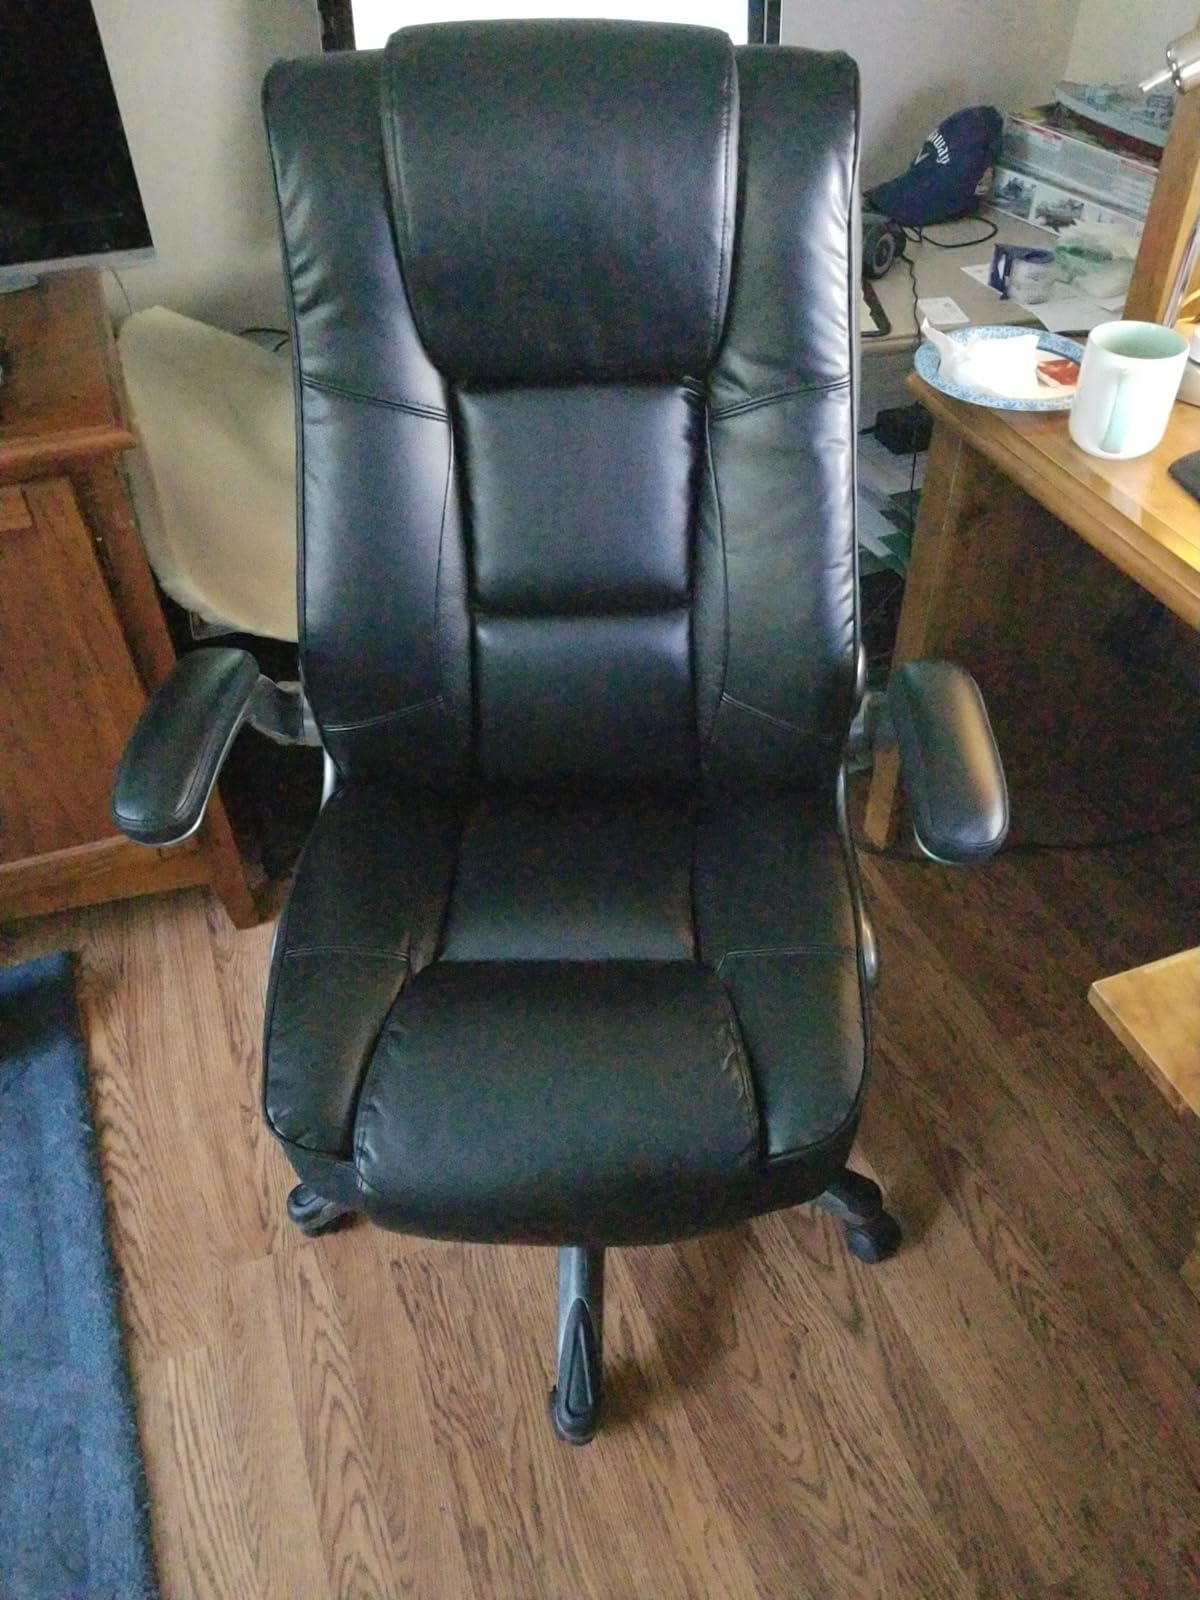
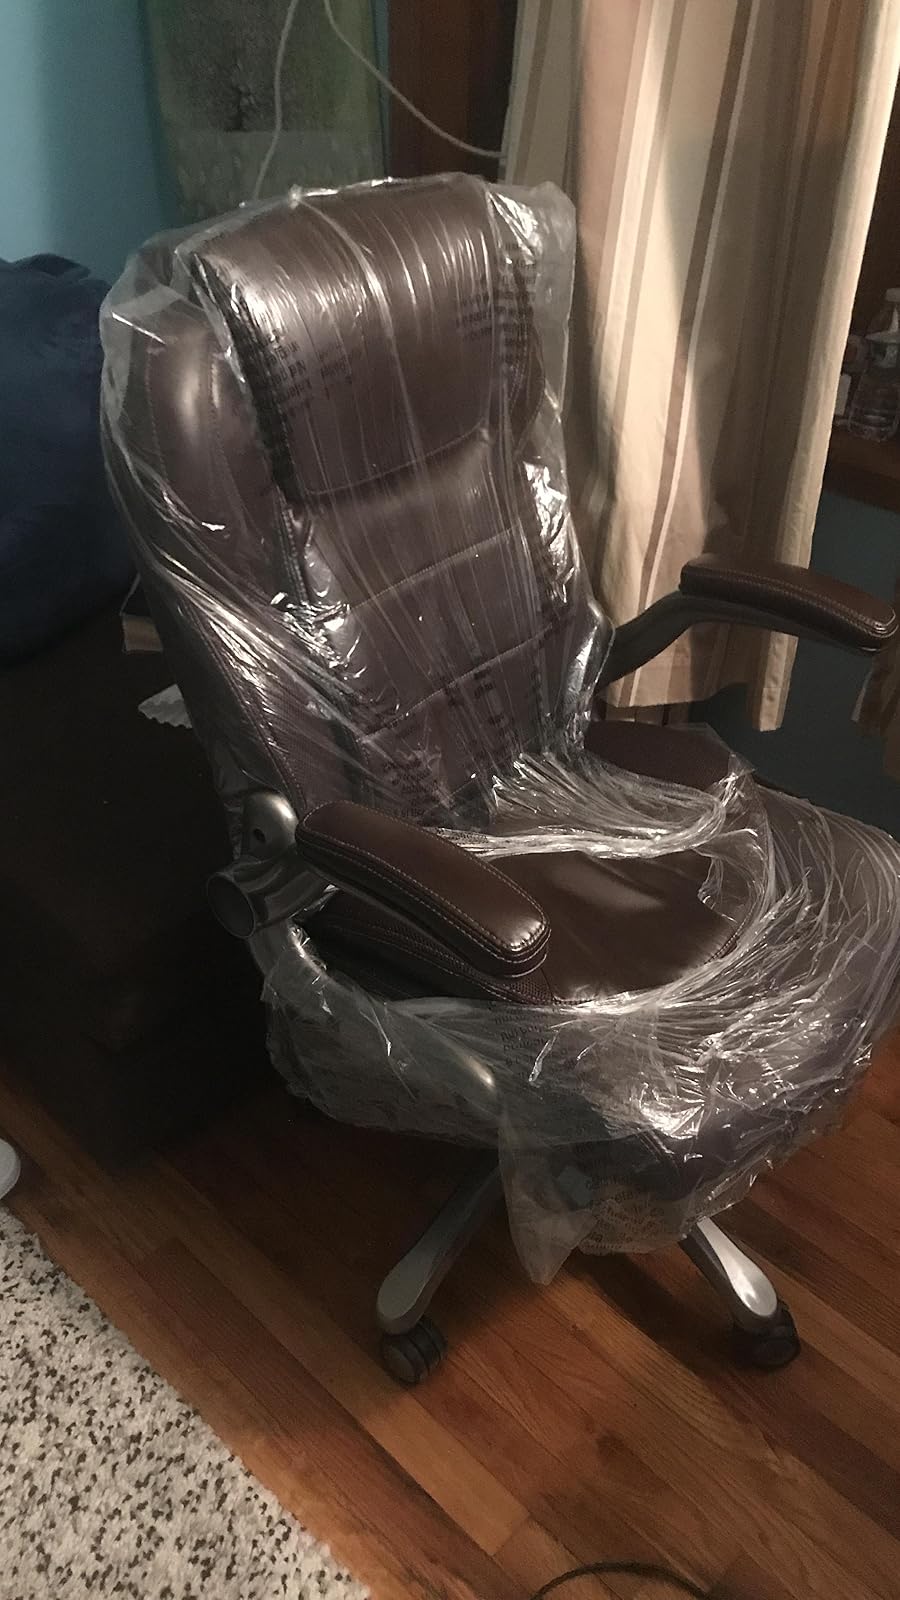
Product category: items_chair
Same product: no